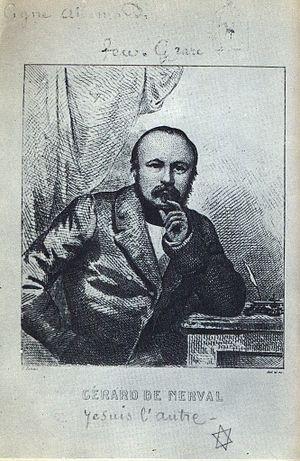
Gérard de Nerval - gravure
Gérard Labrunie, dit Gérard de Nerval, est un écrivain et un poète français, né le 22 mai 1808 à Paris, ville où il est mort le 26 janvier 1855. Figure majeure du romantisme français, il est essentiellement connu pour ses poèmes et ses nouvelles, notamment son ouvrage Les Filles du feu, recueil de nouvelles, son recueil de sonnets publié en 1854 et sa nouvelle poétique Aurélia publiée en 1855.